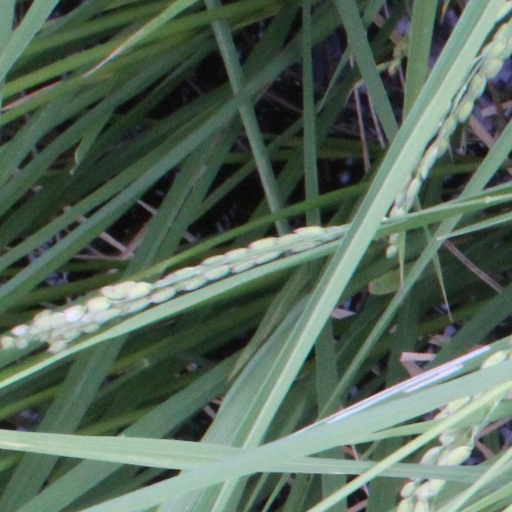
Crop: rice